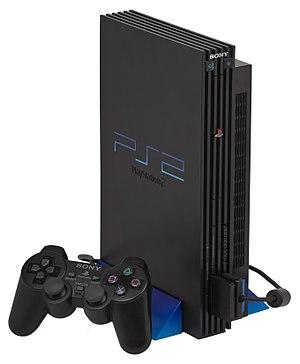
La Dreamcast est une console de jeux vidéo développée par Sega, et le successeur de la Saturn. Commercialisée dès novembre 1998 au Japon, elle est la première console de sixième génération présente sur le marché, avant ses concurrentes — la PlayStation 2 de Sony, la Xbox de Microsoft et la GameCube de Nintendo. Son nom est composé des mots dream et cast. Elle a été connue pendant son développement sous les noms Blackbelt, Dural et Katana.